Tony Diprose

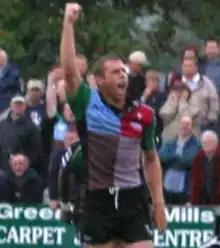
Diprose in 2005

Tony Diprose (born 22 September 1972, in Orsett) is a former English rugby union footballer. He played at number 8.